Scotch marine boiler

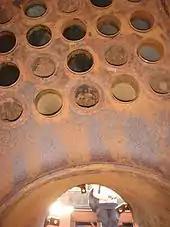
Inside the combustion chamber, looking up at the tubeplate

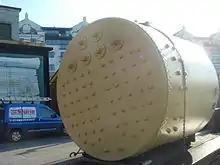
Rear face of the boiler of steam tug "Mayflower", showing the stays supporting the combustion chambers

The far end of the furnace is an enclosed box called the "combustion chamber" which extends upwards to link up with the firetubes.